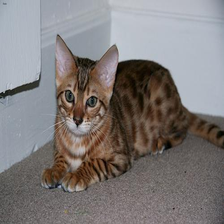
Species: cat
Breed: Bengal